Saint George

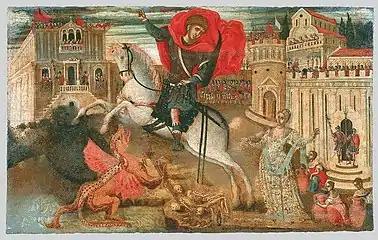

In the Greek tradition, George was born to noble Christian parents, in Cappadocia. After his father died, his mother, who was originally from Lydda, in Syria Palaestina (a part of the Eastern Roman Empire), returned with George to her hometown. He went on to become a soldier in the Roman army; but, because of his Christian faith, he was arrested and tortured, "at or near Lydda, also called Diospolis"; on the following day, he was paraded and then beheaded, and his body was buried in Lydda. According to other sources, after his mother's death, George travelled to the eastern imperial capital, Nicomedia, where he was persecuted by one "Dadianus". In later versions of the Greek legend, this name is rationalised to Diocletian, and George's martyrdom is placed in the Diocletian persecution of AD 303. The setting in Nicomedia is also secondary, and inconsistent with the earliest cults of the saint being located in Diospolis.